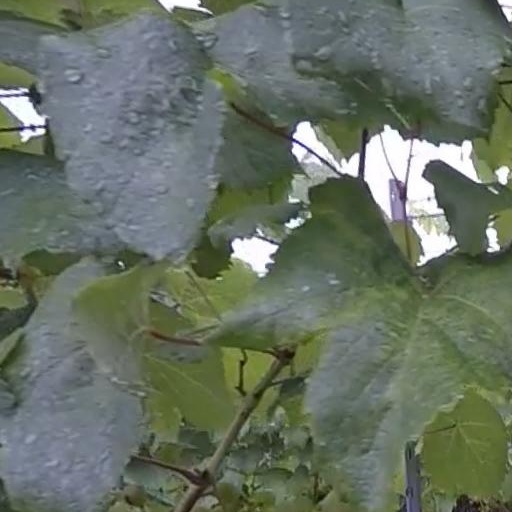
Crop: grape